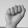
ASL letter: A